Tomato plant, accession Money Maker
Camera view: tilt-top (135 deg); turntable rotation: 90 degrees
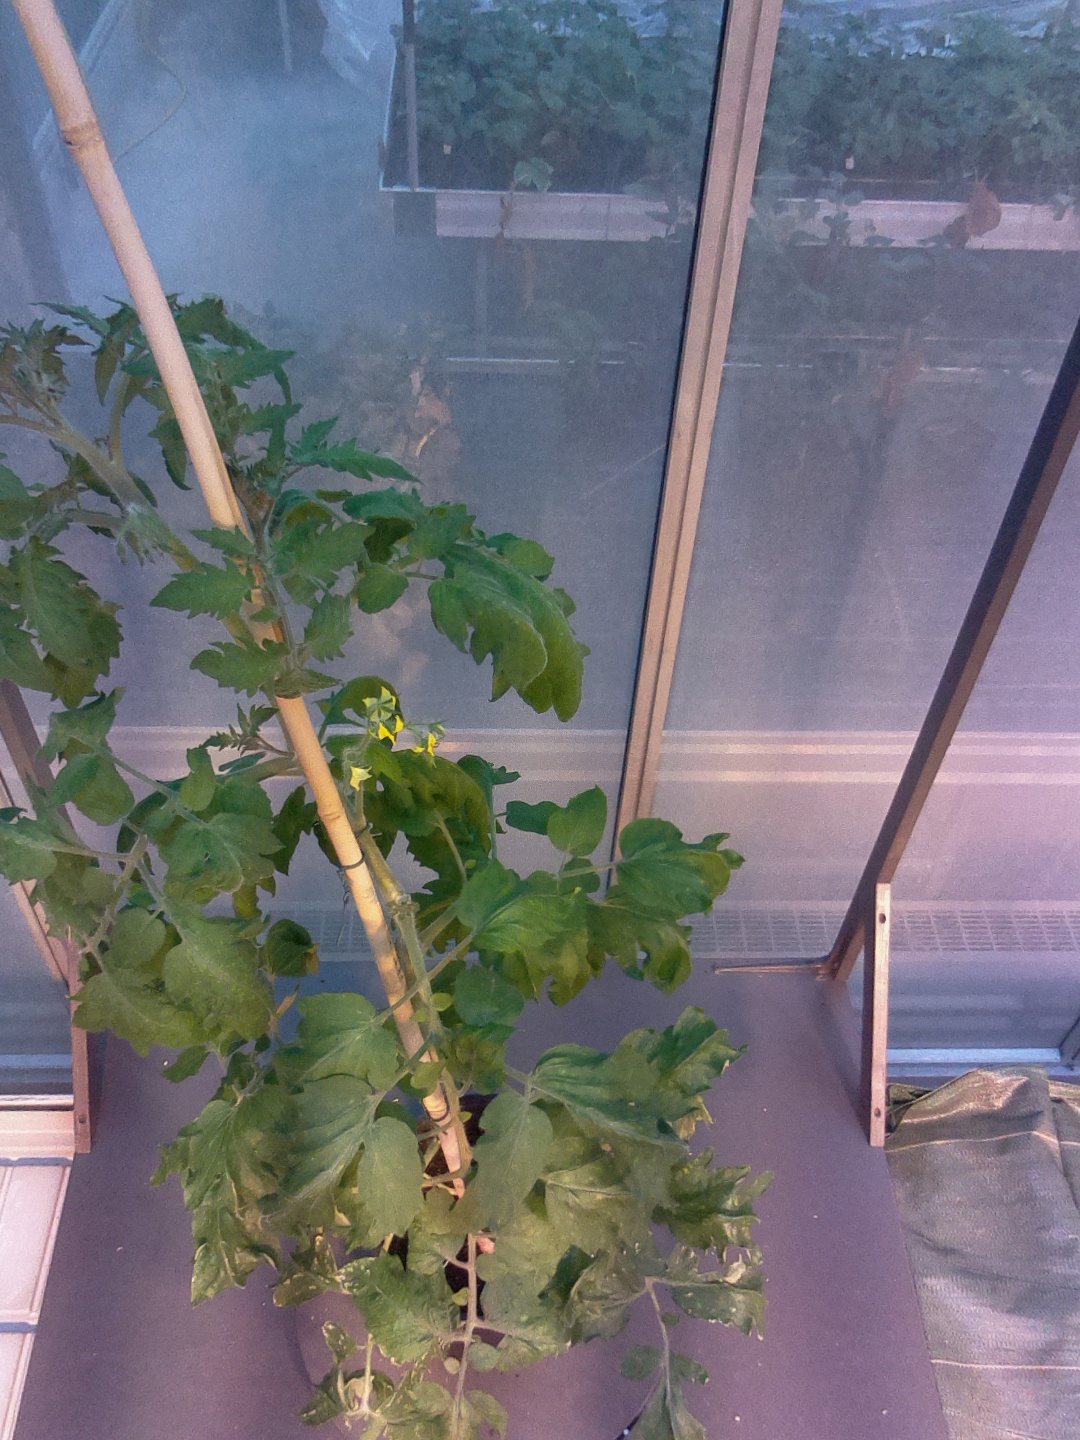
BBCH growth stage 65: Full flowering, 50%-60% of flowers open, first petals falling